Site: brandenburg
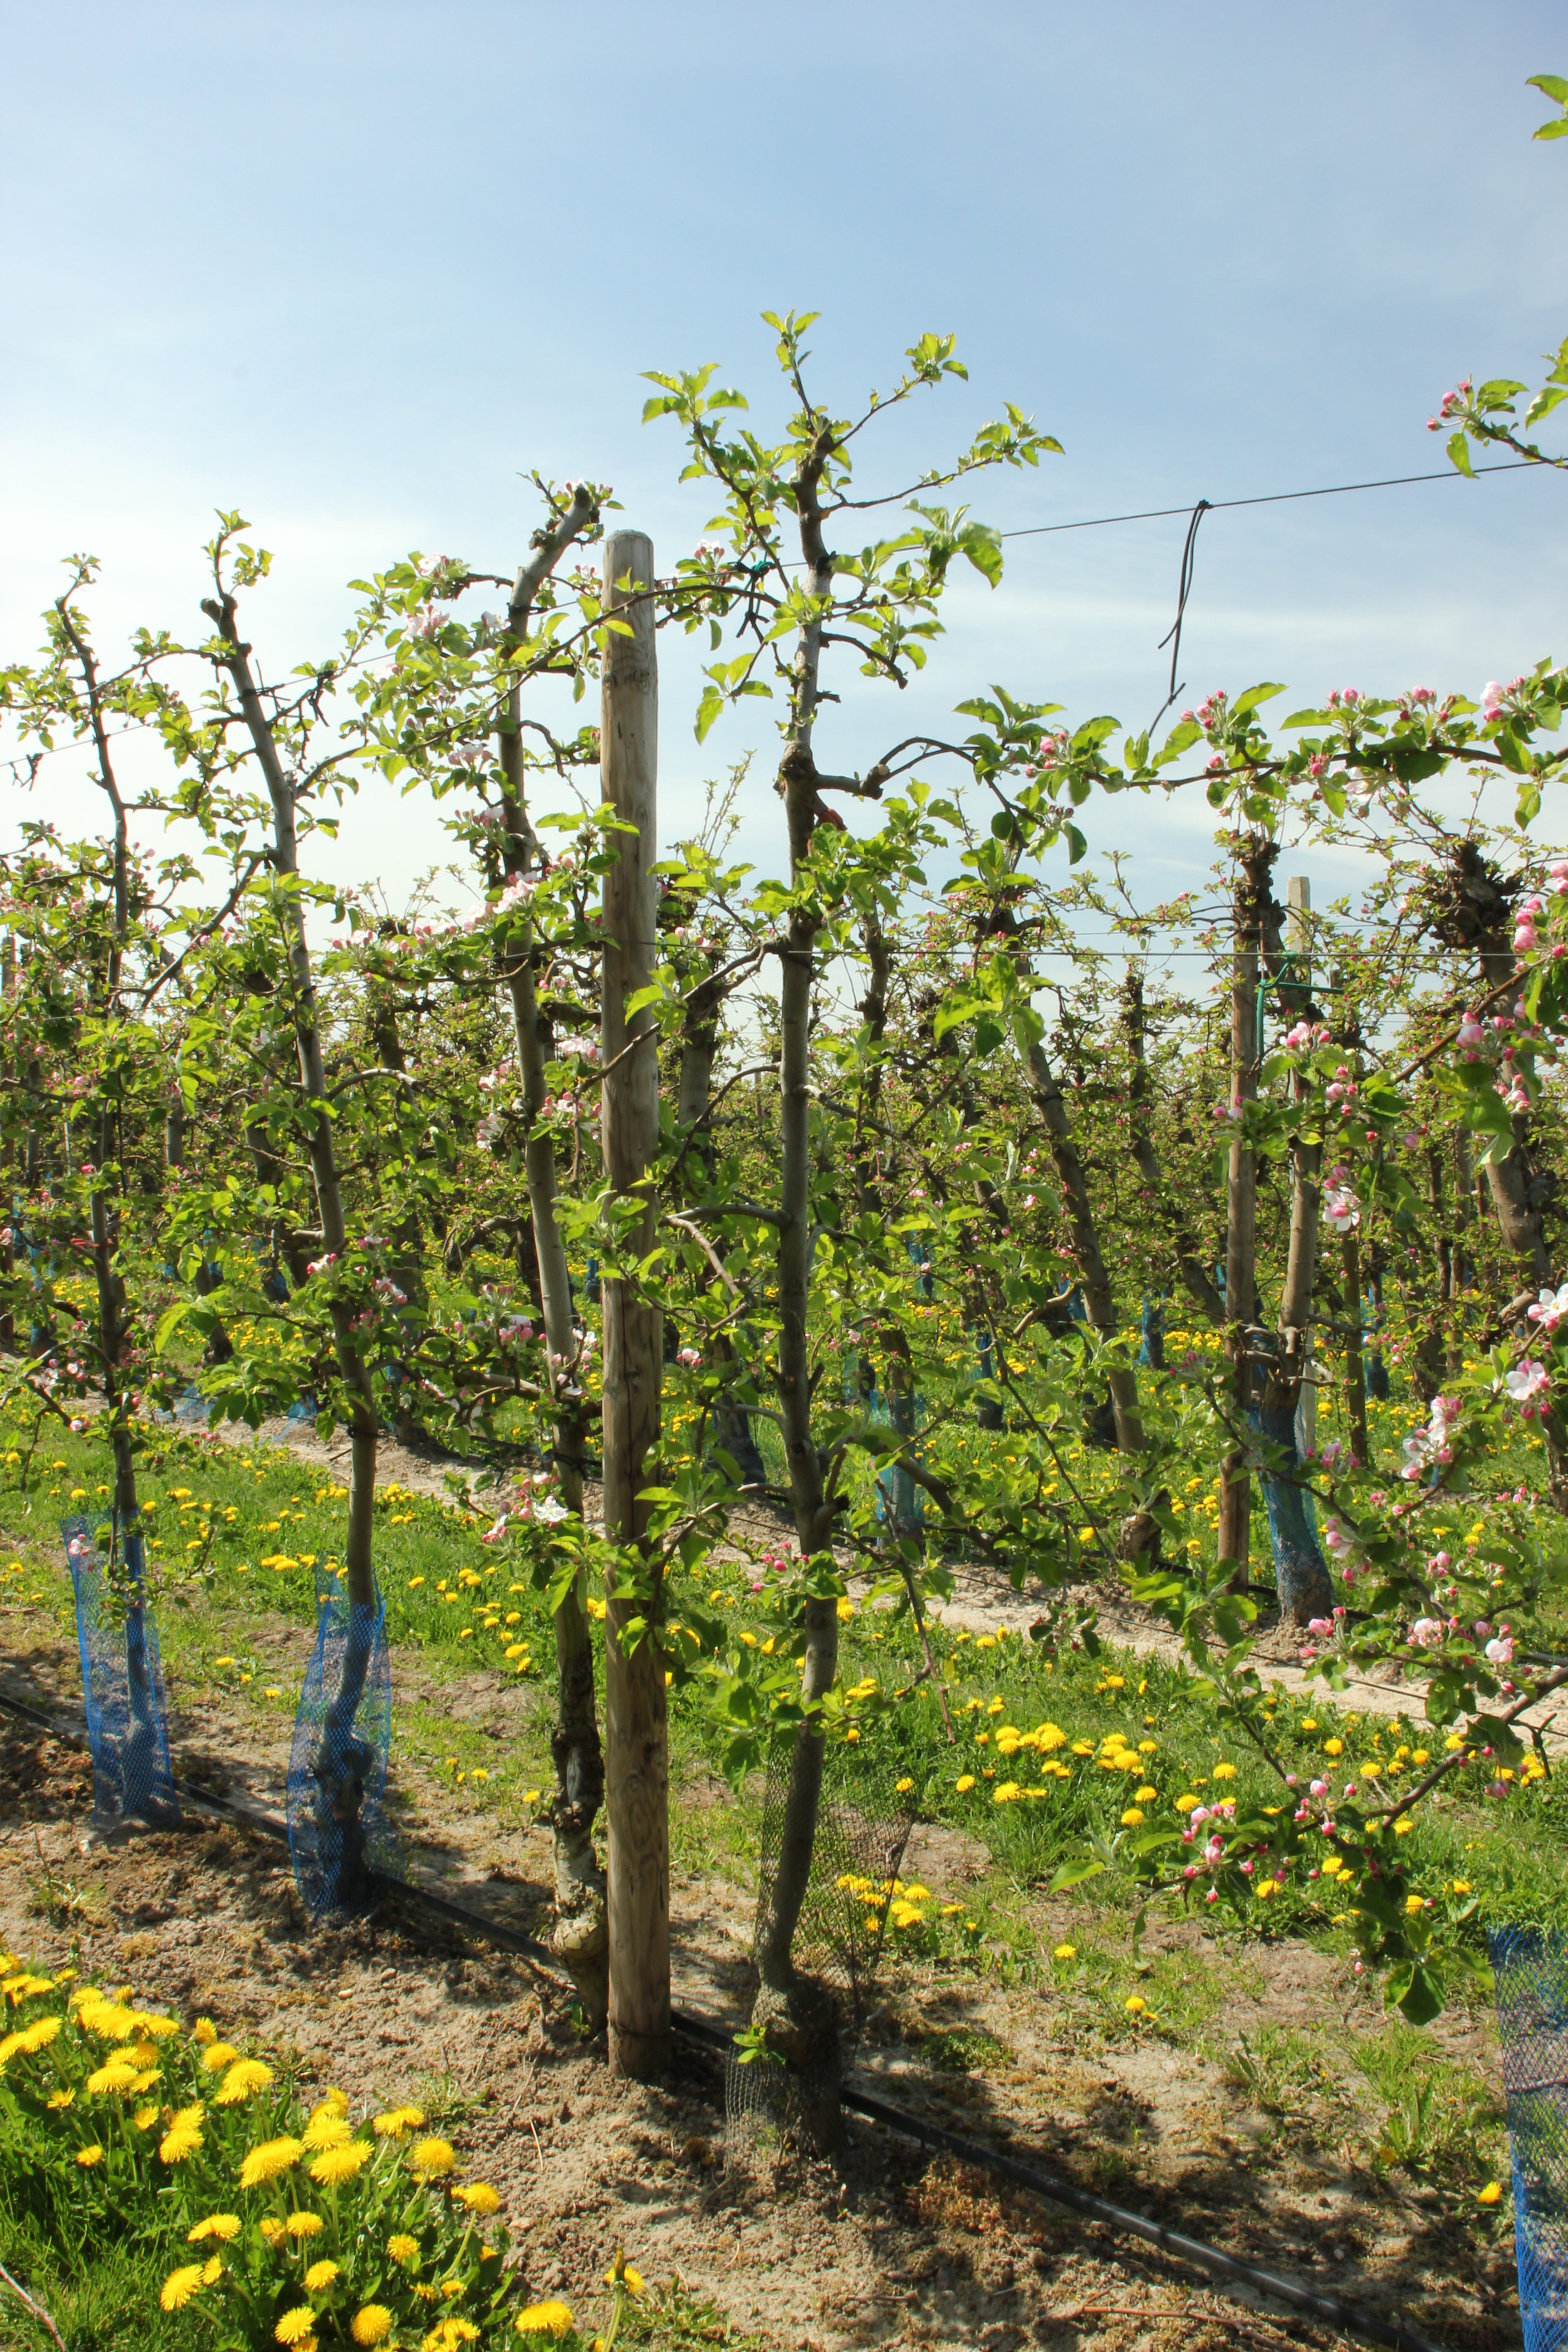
Growth stage (BBCH 57): Inflorescence emergence